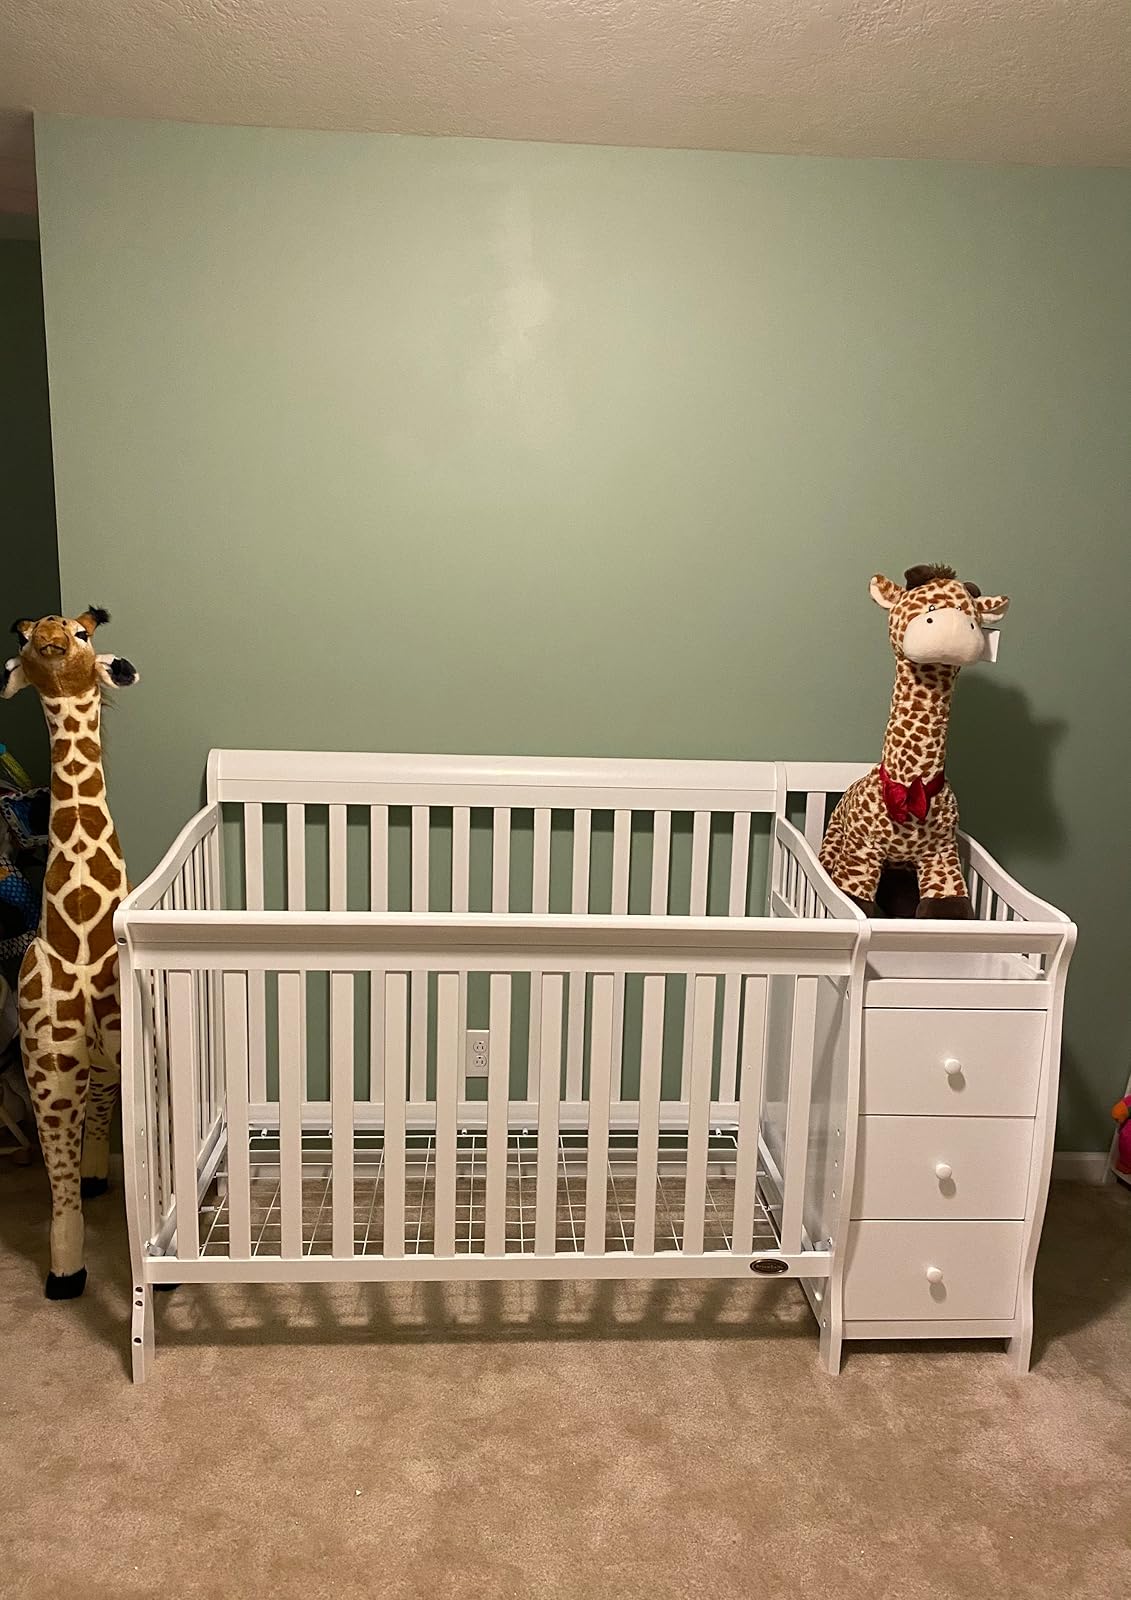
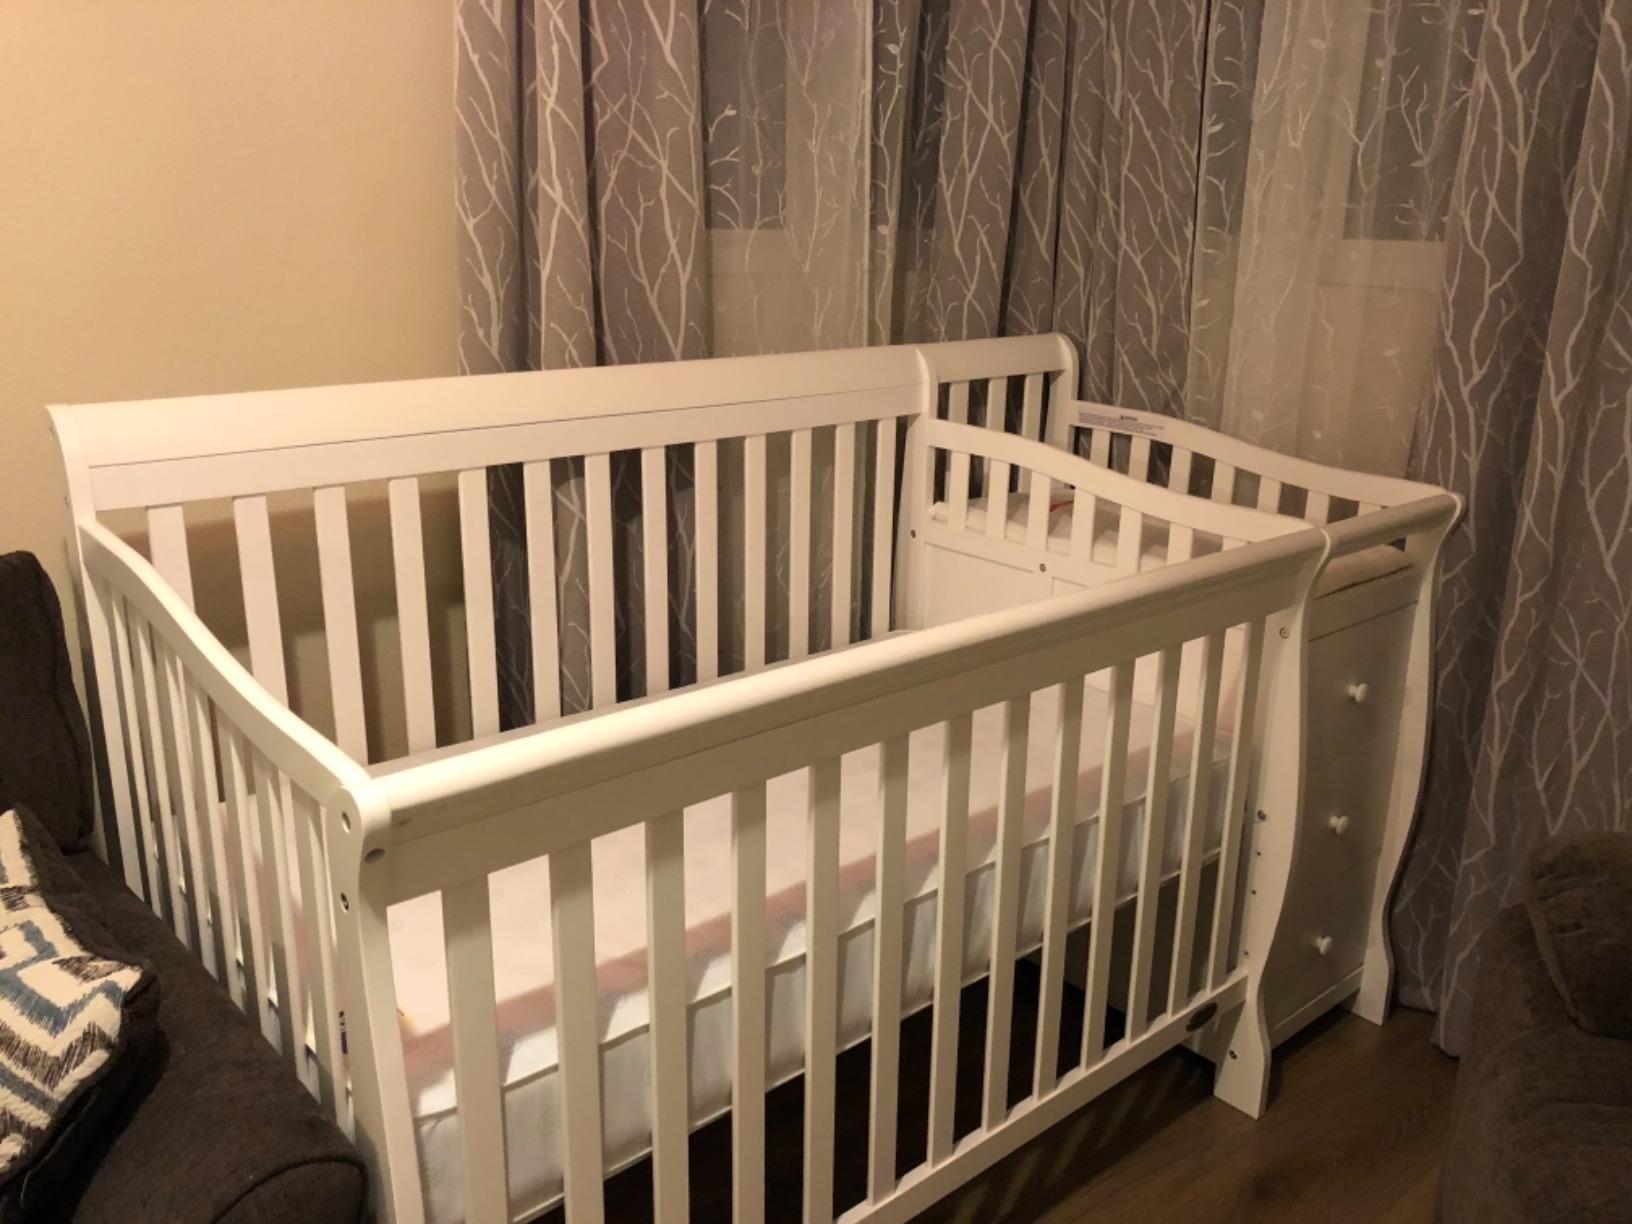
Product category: products_crib
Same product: yes